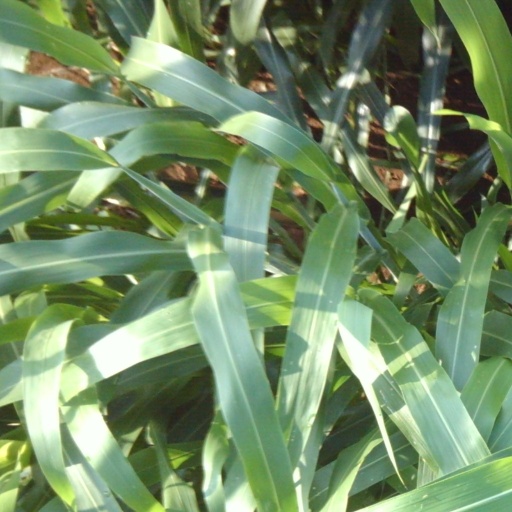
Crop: sorghum